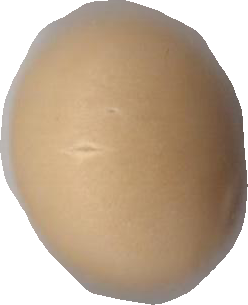
Variety: Grobogan